Villa Rica, Georgia

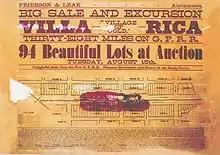
Handbill originally distributed to announce a land sale in Villa Rica, Georgia, c. 1882.

With the arrival of the new railroad line, Hixtown and Cheevestown combined to become the new city of Villa Rica. The first train rolled through town in June 1882. A round-trip ticket from the Union Passenger Depot in Atlanta was only $1.00.